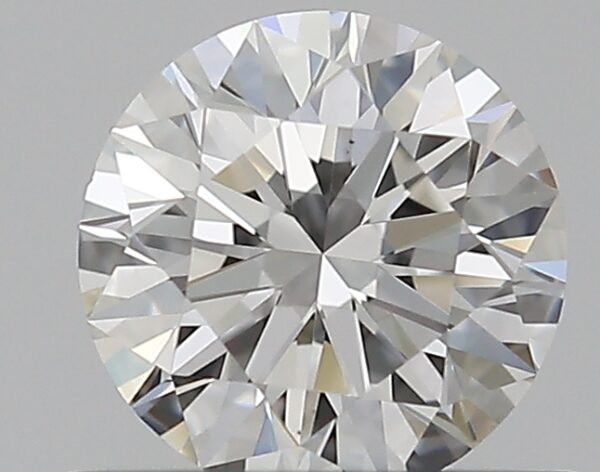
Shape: round
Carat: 0.5
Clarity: VS1
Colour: H
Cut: EX
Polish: EX
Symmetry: EX
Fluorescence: F
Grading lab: GIA
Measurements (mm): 5.07 x 5.1 x 3.15